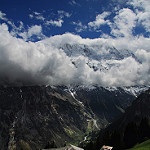
Label: mountain